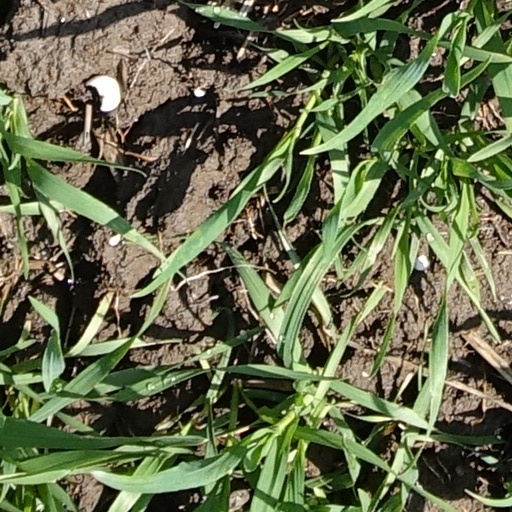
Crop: wheat